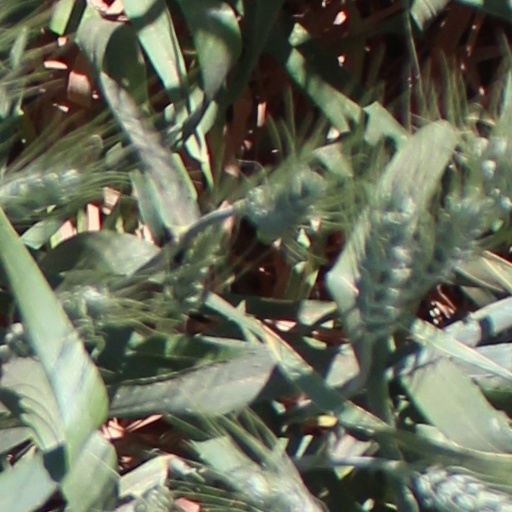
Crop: wheat